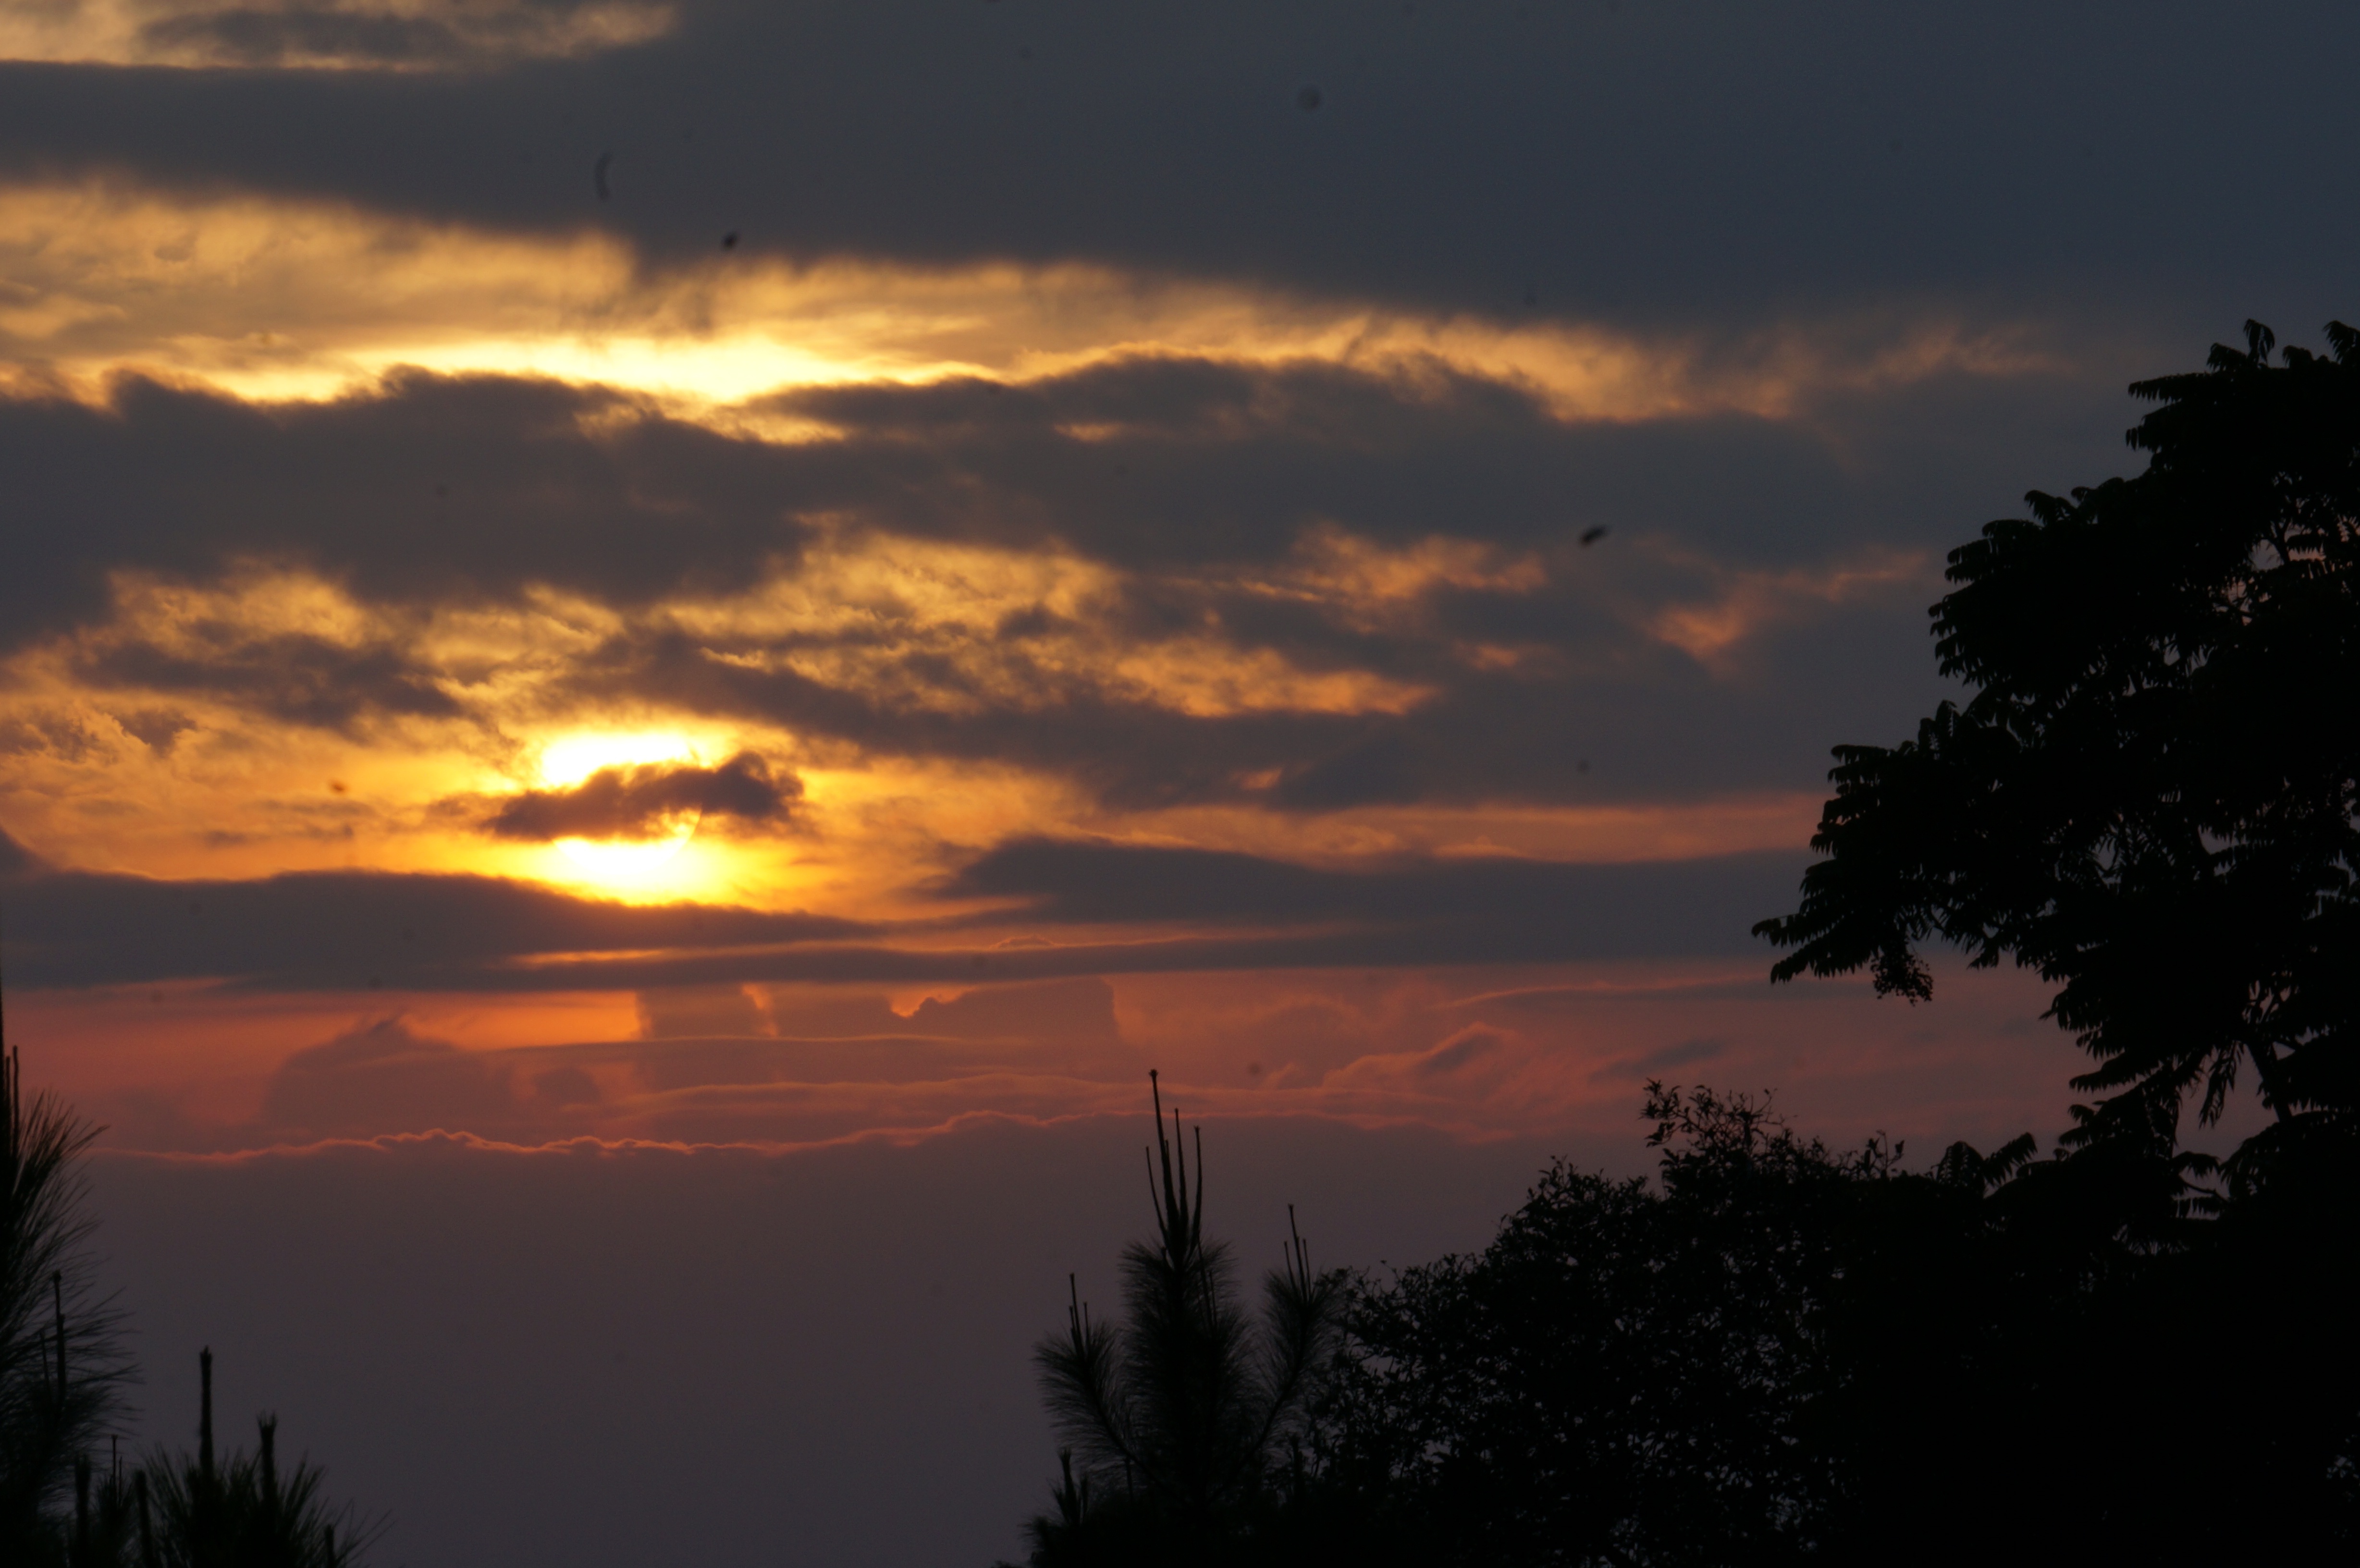
outdoor, cloud, sky, sunrise, sunset, morning, dawn, atmosphere, dusk, evening, scene, afterglow, evening sky, orange sky, red sky at morning